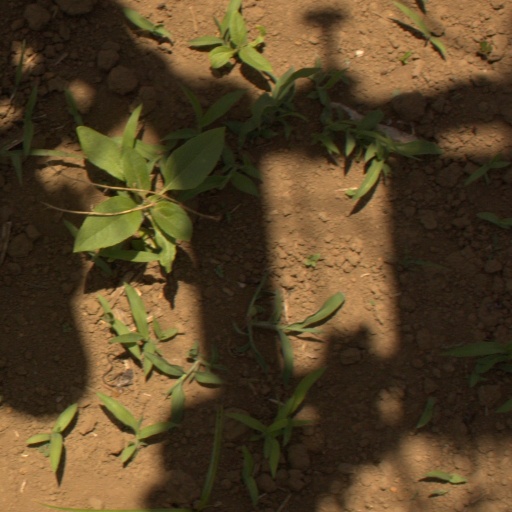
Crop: Jerusalem artichoke